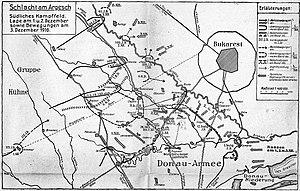
Le 52ᵉ corps z.b.V. est une grande unité de l'armée impériale allemande pendant la Première Guerre mondiale. Créé le 28 août 1916 sur le front roumain, il est rebaptisé Armée du Danube et intègre des unités des armées bulgare, austro-hongroise et ottomane. Après l'Armistice de Focșani qui met fin aux hostilités en Roumanie, il reprend son nom d'origine et sert comme force d'occupation en Ukraine et Crimée. En 1919, il fait mouvement vers les pays baltes pour prendre part à la guerre civile russe. Pendant toute son existence, il n'a qu'un seul commandant, le General der Infanterie Robert Kosch.